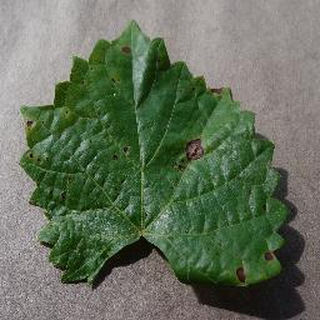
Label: grape_black_rot